Mykonos

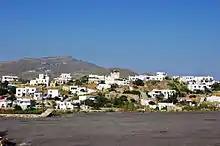
Village of Ano Mera

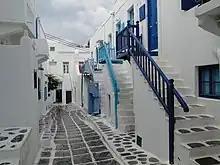
Houses of Chora

The island has an area of and rises to an elevation of at its highest point. It is situated east of Athens in the Aegean Sea. The island features no rivers but has numerous seasonal streams, two of which have been converted into reservoirs.